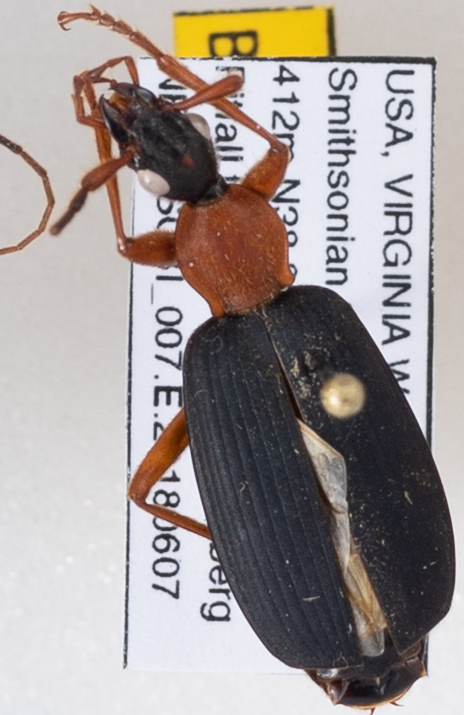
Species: Galerita bicolor
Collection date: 2018-06-07
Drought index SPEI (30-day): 2.09
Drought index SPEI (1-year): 0.24
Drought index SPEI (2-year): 0.8